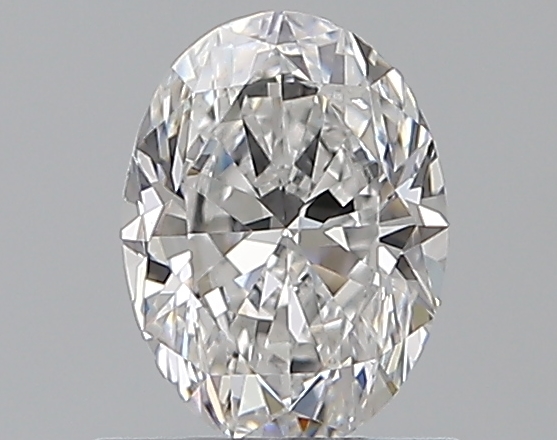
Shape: oval
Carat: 0.78
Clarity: VVS2
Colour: D
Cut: VG
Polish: EX
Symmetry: VG
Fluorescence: N
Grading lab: GIA
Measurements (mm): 6.91 x 5.06 x 3.3